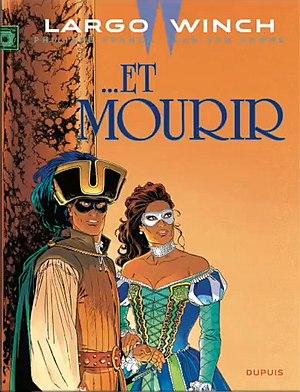
Couverture d'un des albums de fr:Largo Winch (bande dessinée)
Voir Venise... et ...Et mourir sont deux bandes dessinées réalisées par Jean Van Hamme et Philippe Francq, formant un diptyque appartenant à la série Largo Winch, et éditées respectivement en 1998 et 1999 par Dupuis dans la collection Repérages.